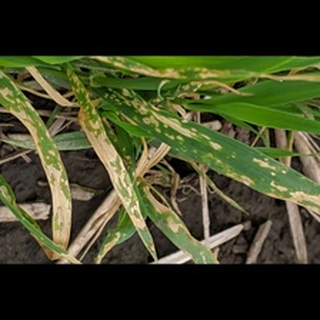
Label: wheat_leaf_blight